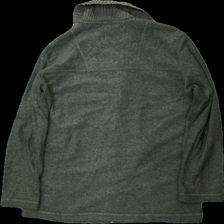
View: back
Type: Top
Category: Men
Brand: Flash
Colors: Brown, Beige
Material: 78% polyester 22% bomull
Pattern: Other
Cut: Turtle neck
Size: L
Season: All
Stains: Minor
Damage: smutsigt i krage
Damage location: top center
Damage 2: nopprigt
Damage 2 location: middle center
Damage 3: nopprigt
Damage 3 location: bottom center
Price range: <50
Recommended usage: Export
Description: långämad flis tröja med ribbad krage